M. F. Cummings & Son

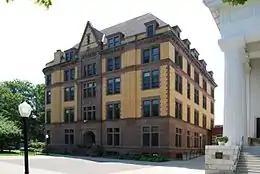
Sage Hall, Troy Female Seminary, 1895.

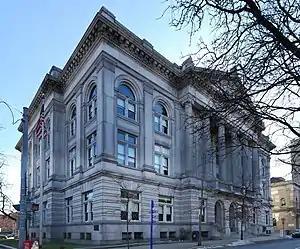
County Courthouse, Troy, 1896.

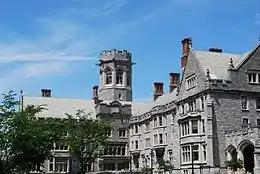
Emma Willard School, Troy, 1908.

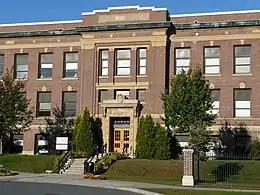
Public School No. 14, Troy, 1921.

M. F. Cummings & Son was an architectural firm from Troy, New York, founded upon the 1891 retirement of architect Marcus F. Cummings. He left the office in the hands of his son, Frederic M. Cummings, and only kept a financial interest. Cummings retired to Martha's Vineyard. The office lasted into the 1930s.